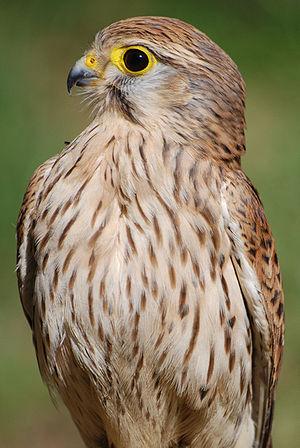
Piafabec et son évolution, Rapasdepic, sont deux espèces de Pokémon de première génération.
Kes est un film britannique réalisé par Ken Loach, sorti en 1969.